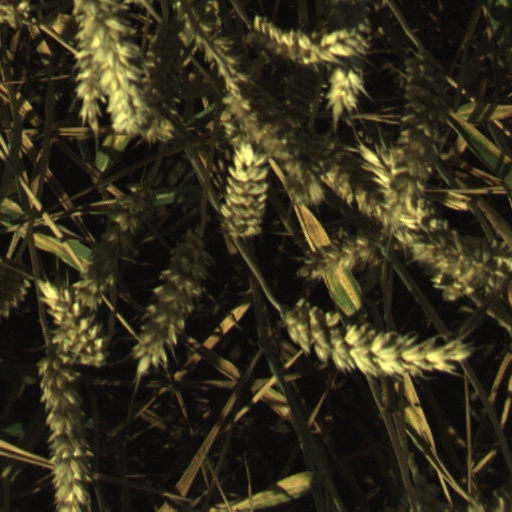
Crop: wheat